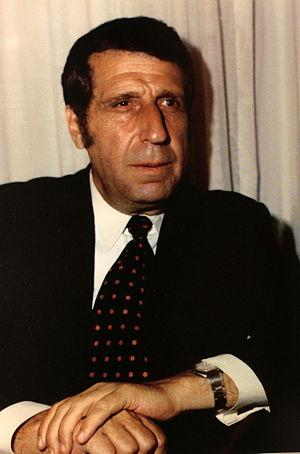
Arno Babadjanian, né le 22 janvier 1921 à Erevan et mort le 11 novembre 1983 à Moscou, est un compositeur et pianiste arménien soviétique.
La toccata est, dans la musique baroque, une composition de forme libre pour les instruments à clavier — orgue, clavecin ou piano. Elle est caractérisée par ses figures brillantes, sa virtuosité et son énergie rythmique, avec des sections imitatives ou plus lentes. À l'origine, il s'agit d'une courte improvisation, ou d'un prélude impromptu, destinée à prendre contact avec un instrument. Elle est jouée isolément, soit dans un contexte religieux, soit dans un contexte profane, lors d'un concert. Si la cantate est une pièce à chanter, la sonate une pièce à « sonner », la toccata est une pièce à « toucher », devenue progressivement une démonstration de la dextérité de l'interprète, à même de faire apprécier les qualités de l'instrument.